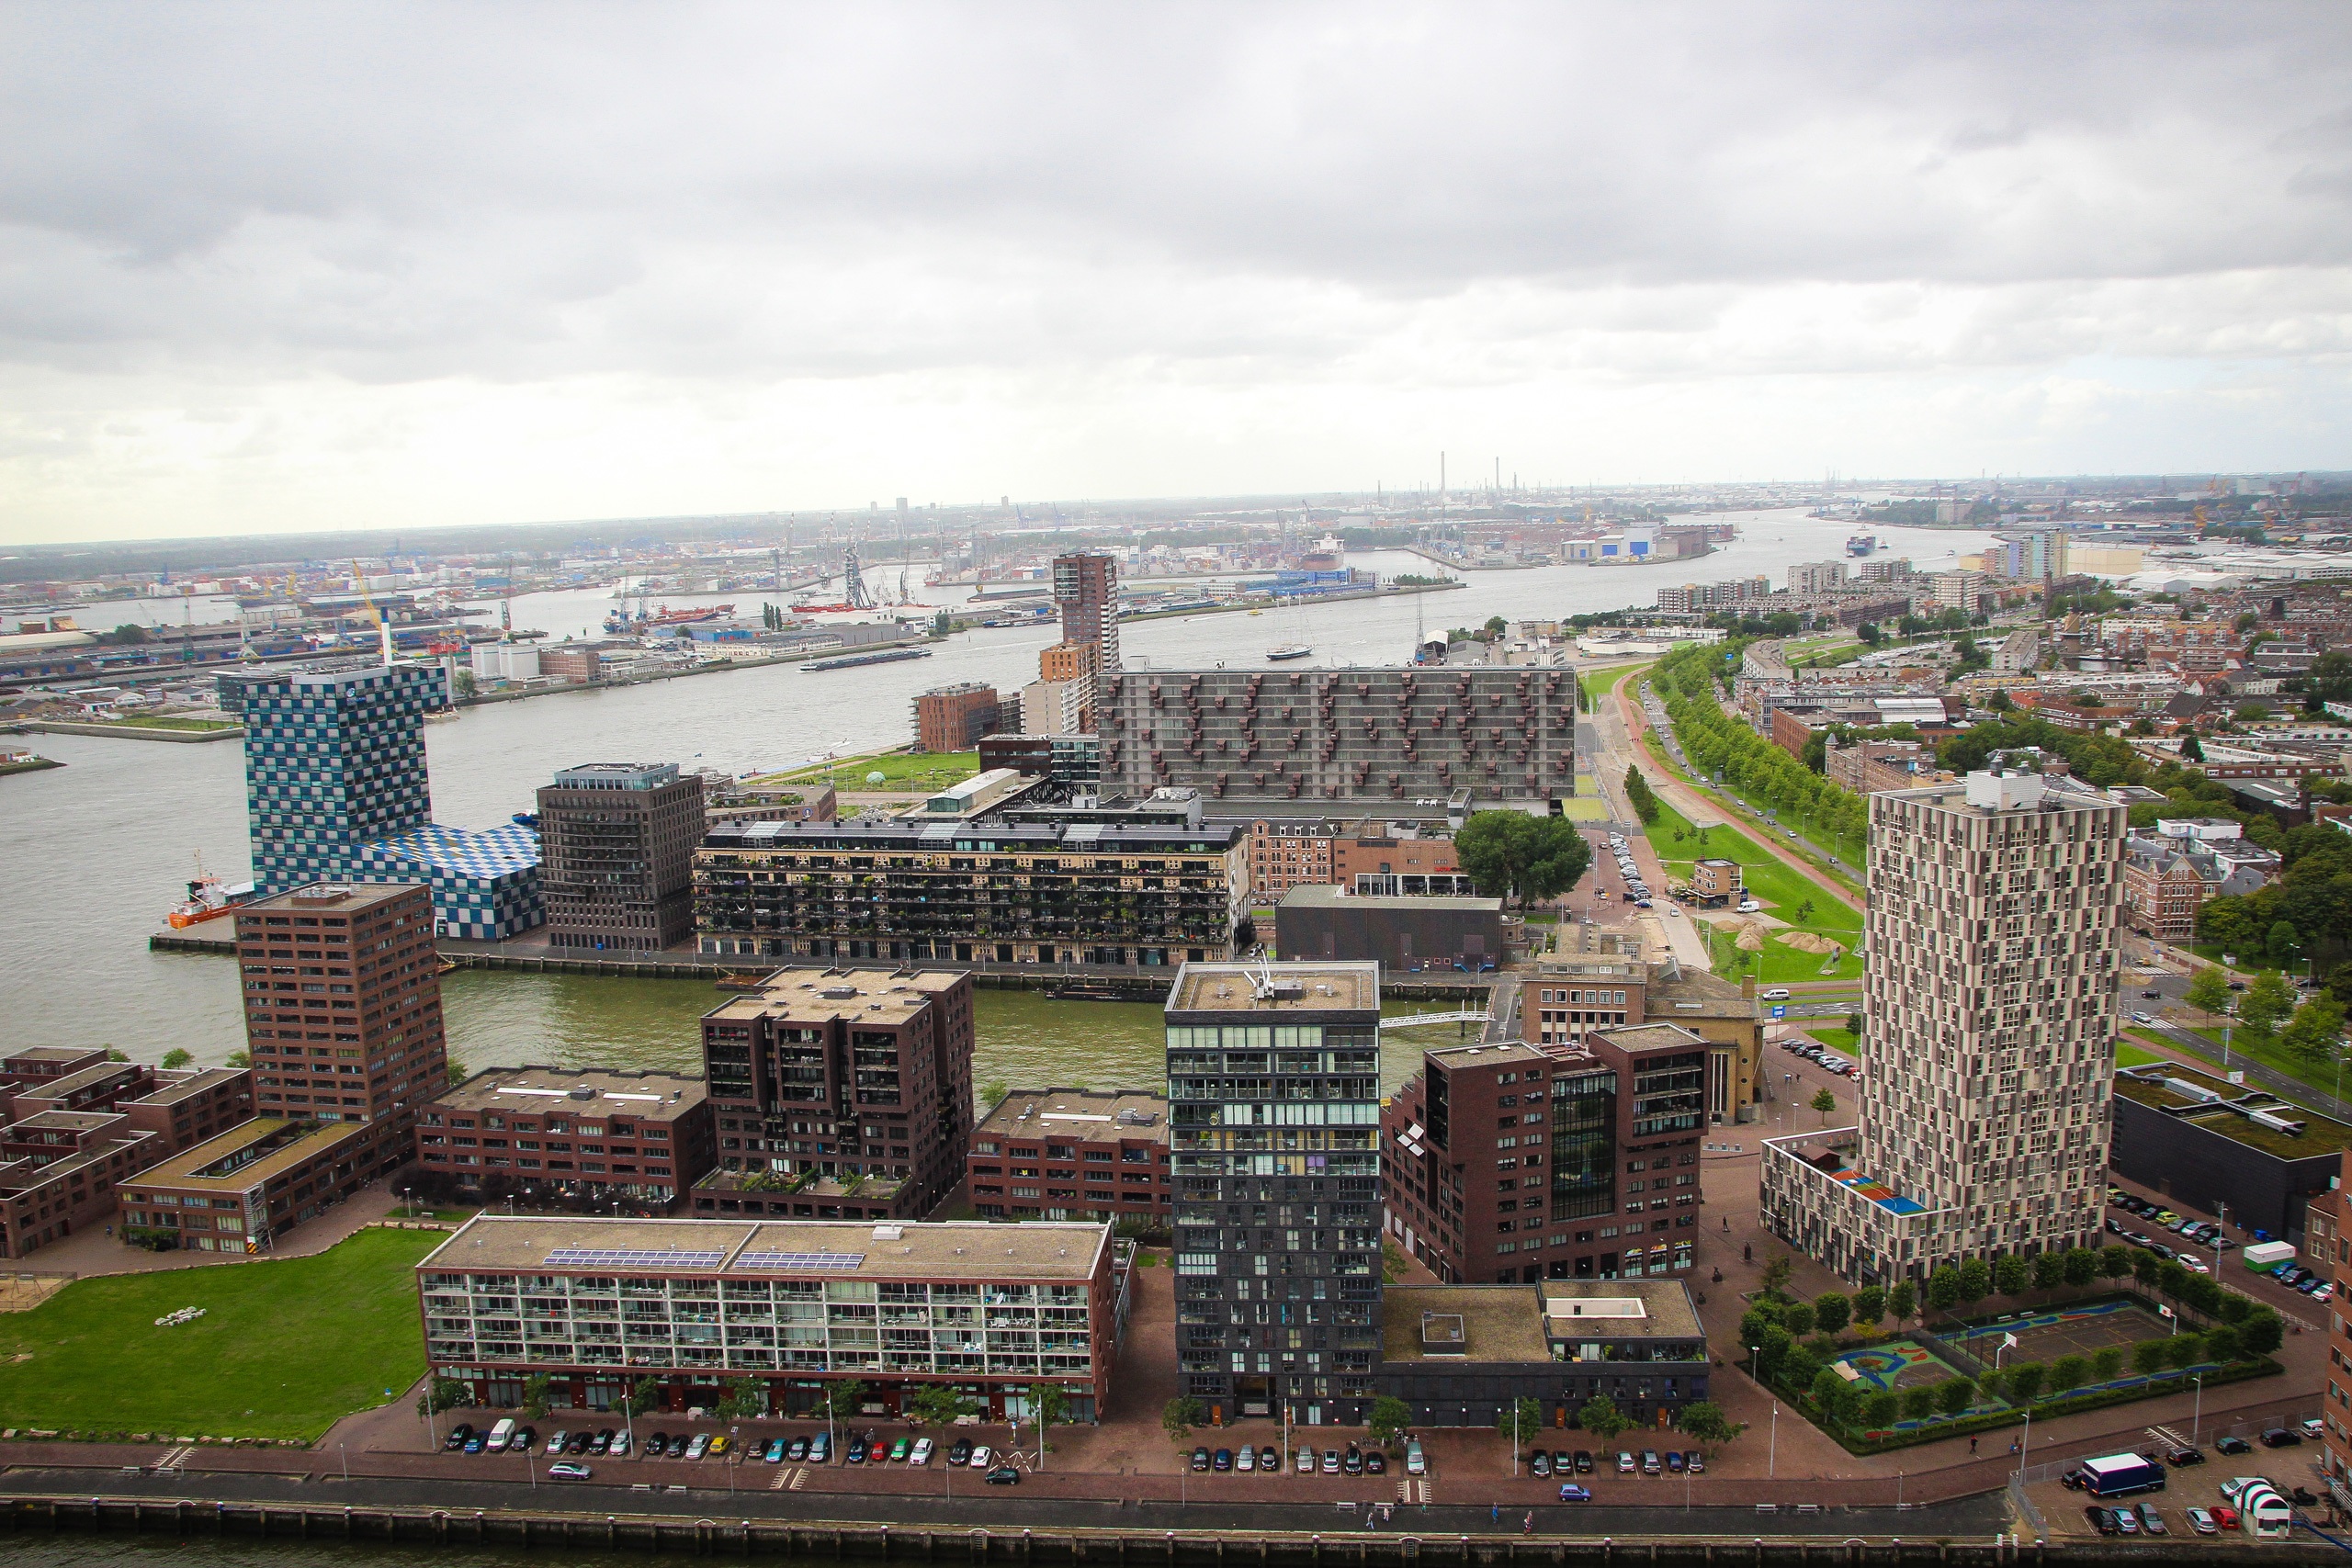
skyline, city, skyscraper, cityscape, panorama, downtown, landmark, neighbourhood, bird's eye view, aerial photography, urban area, residential area, human settlement